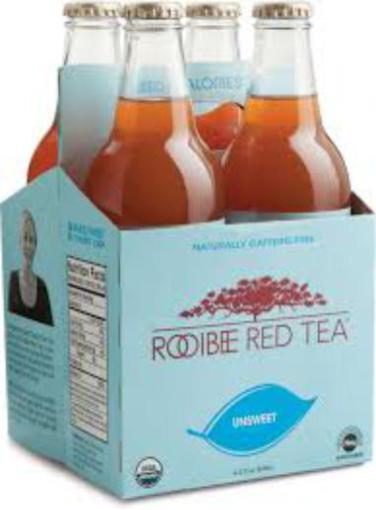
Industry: Food